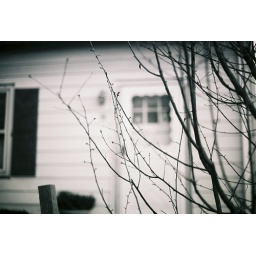
tree in front of house 2